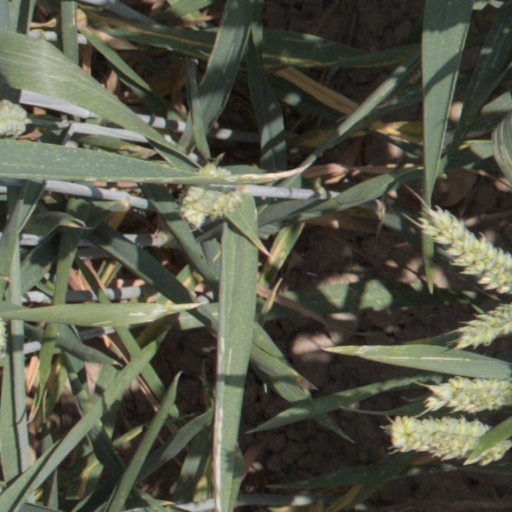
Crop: wheat